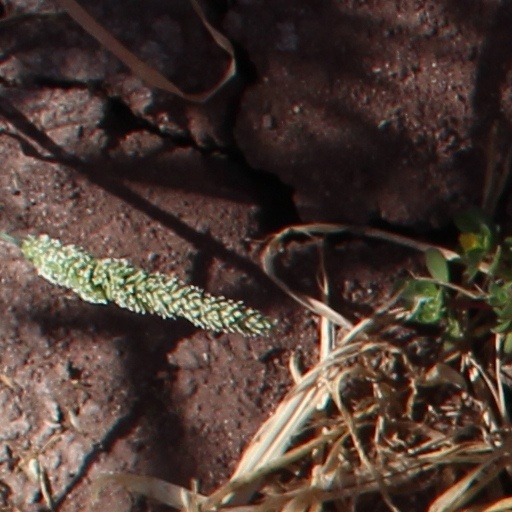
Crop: wheat